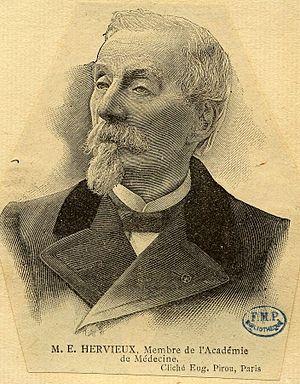
Le médecin Français Jacques François Édouard Hervieux photographié en tant que membre de l'Académie de Médecine française.
Jacques François Édouard Hervieux était un médecin français spécialisé notamment en pédiatrie et gynécologie. Il fut président de l'Académie nationale de médecine pour l'année 1896.